Baptisia arachnifera

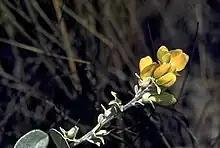

95 to 99% of the species' native habitat has been destroyed and replanted with plantations of pine trees. It now remains in patchy areas among these stands and in nearby forest and even roadsides. Fire suppression in areas of silviculture may be detrimental to the plant, but specimens growing among the pines encounter less competition with other plants and may grow bigger.